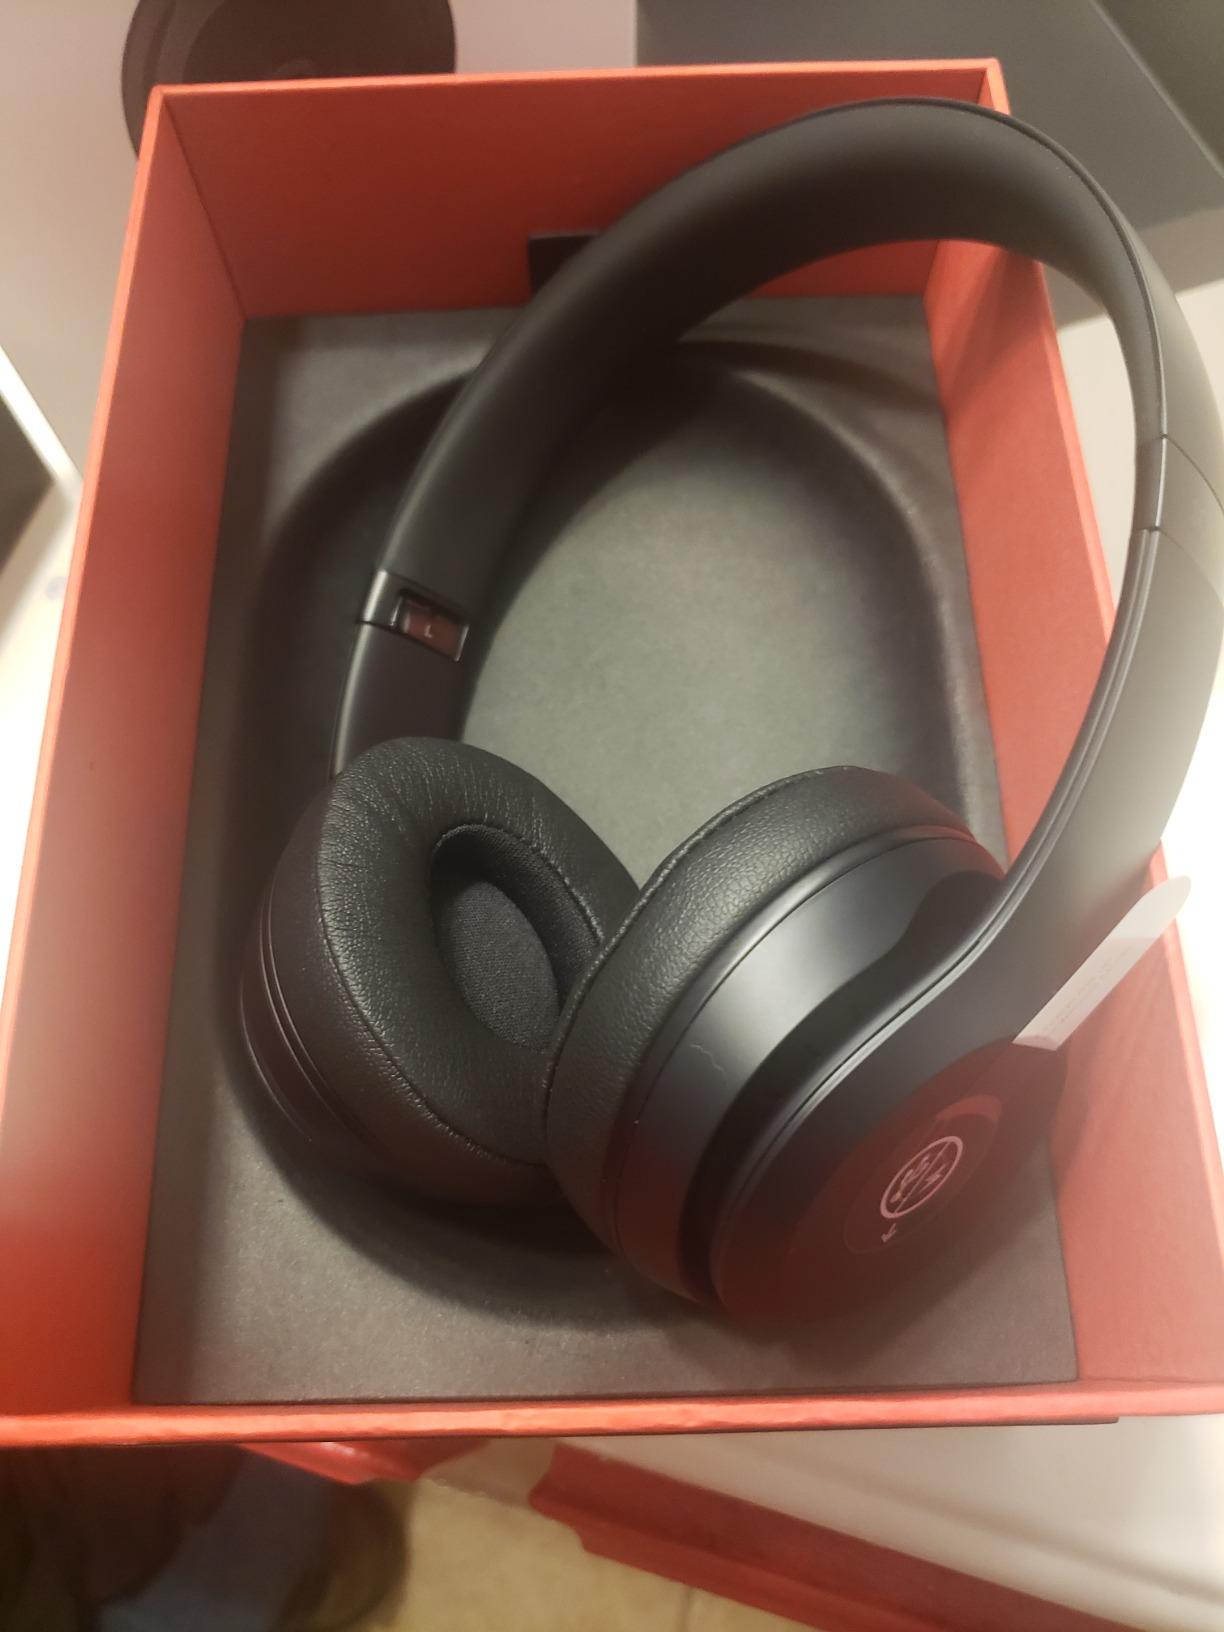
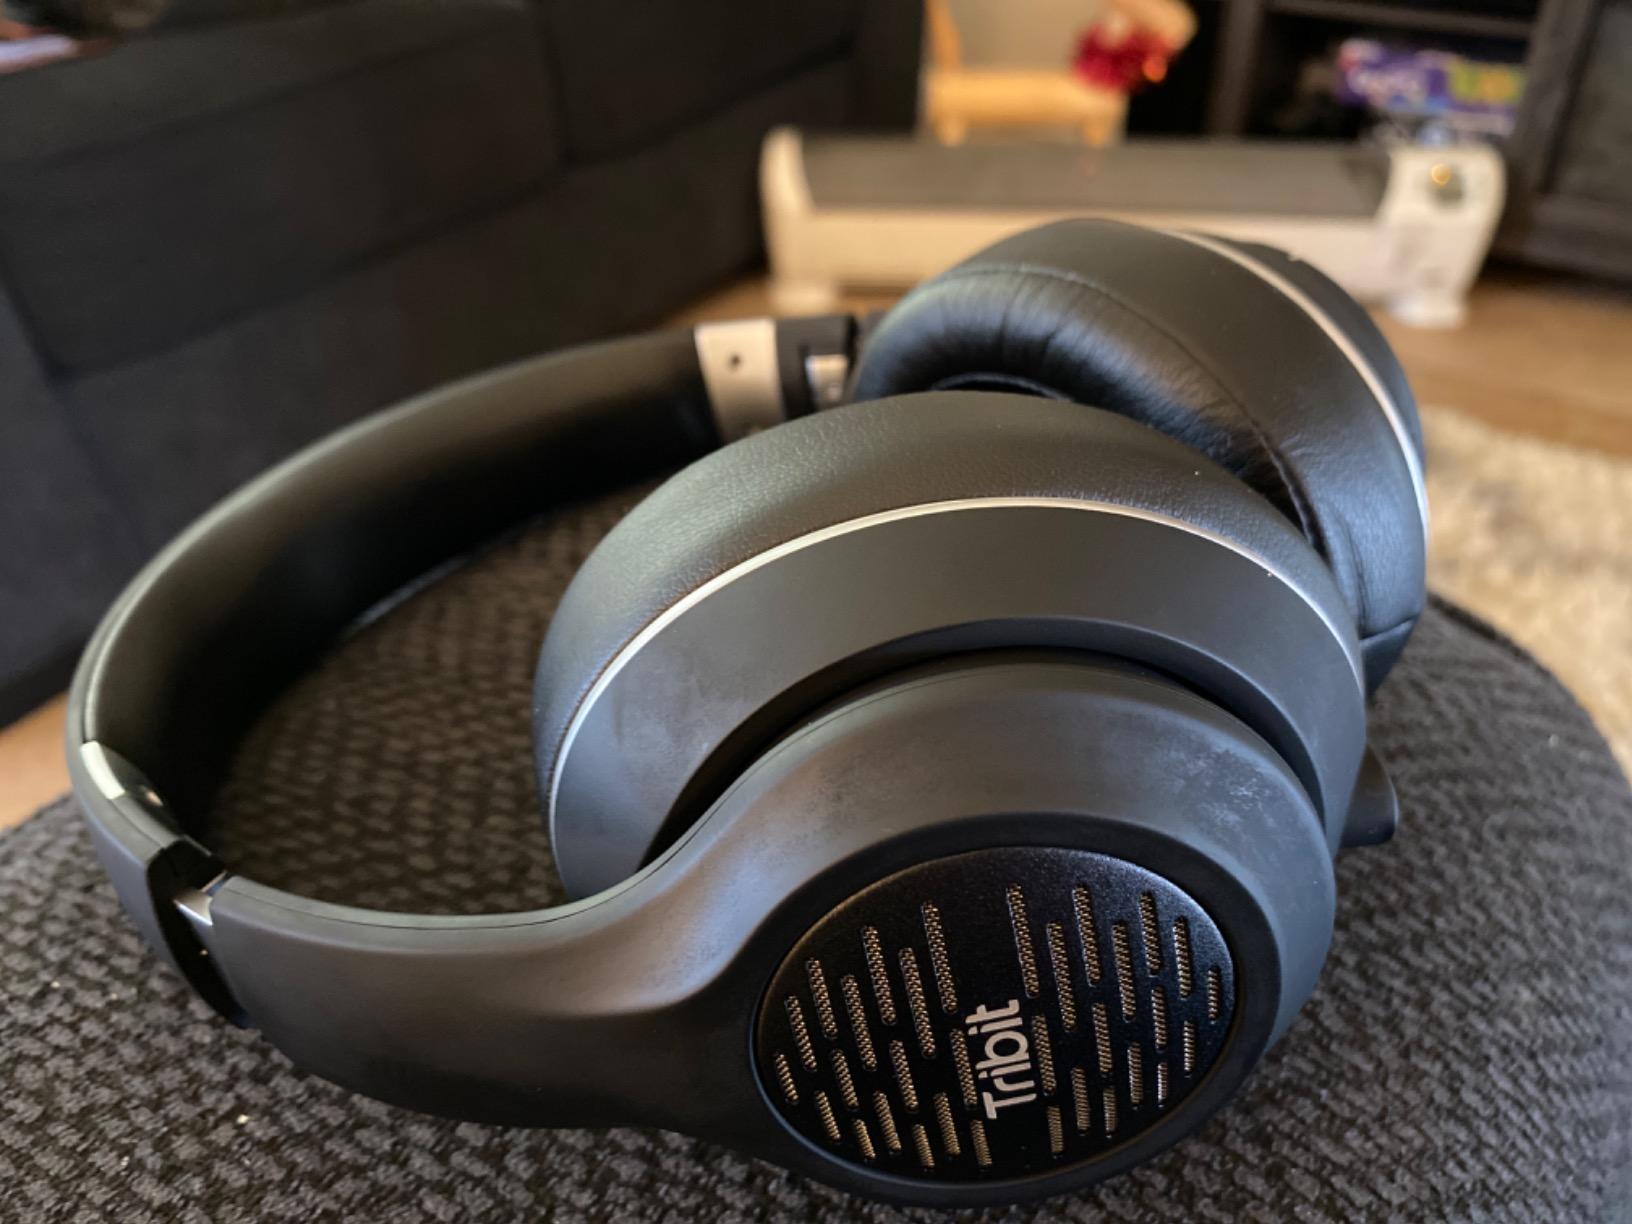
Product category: headphones
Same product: no